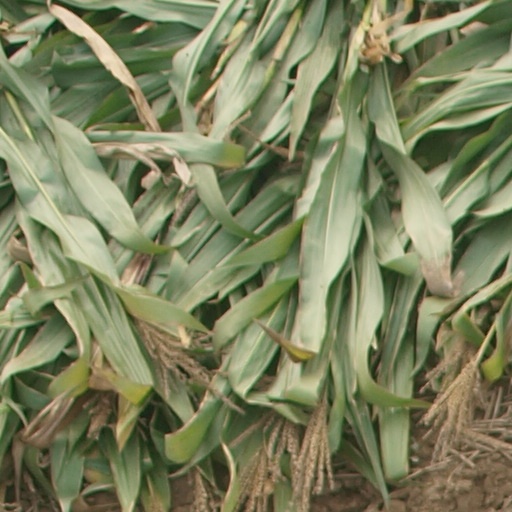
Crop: maize; corn